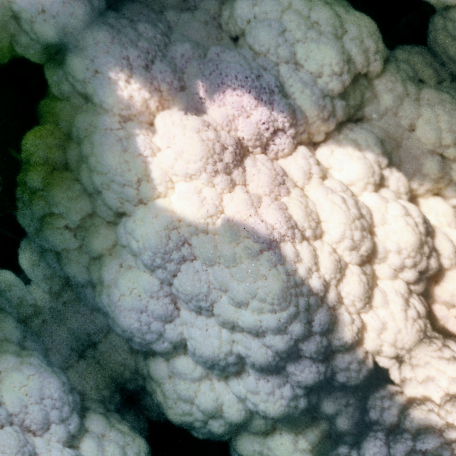
Label: Disease Free